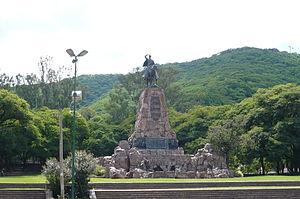
Martín Miguel Juan de la Mata de Güemes Montero Goyechea y la Corte était un chef militaire et homme politique argentin. Le rôle historique considérable qu’il lui fut donné de jouer se situe sur deux plans distincts :